Ranjitsinhji

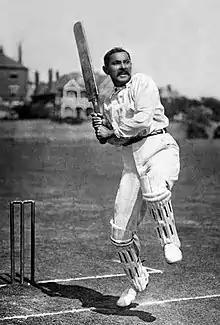
Ranjitsinhji c. 1905.

After alleviating some of his financial concerns through journalism and writing, Ranjitsinhji was able to return to cricket. Like the previous season, cricket in 1903 was badly affected by weather, resulting in many difficult batting pitches. Ranjitsinhji scored 1,924 runs at 56.58 to achieve second place in the national batting averages, but his consistency never matched that of his earlier years and he was frustrated by his form. He played more regularly for Sussex and missed just two matches but displayed a reduced commitment to the club and resigned the captaincy in December, Fry assuming the role. After a slow start, Ranjitsinhji found his form and made large scores against the leading counties until a pulled muscle affected his form in July. The difficult pitches forced him to play more defensively than usual and on a couple of occasions, crowds jeered him for slow scoring. The press also criticised his decision to prolong one Sussex innings until he had completed his own double century, adversely affecting his team's chances of victory. In separate matches, Len Braund and Walter Mead, bowlers who had troubled him in previous years, both took his wicket before he had scored many runs. Ranjitsinhji was not considered for the MCC tour of Australia that winter, despite the unavailability of several leading amateurs; instead, he returned to India.